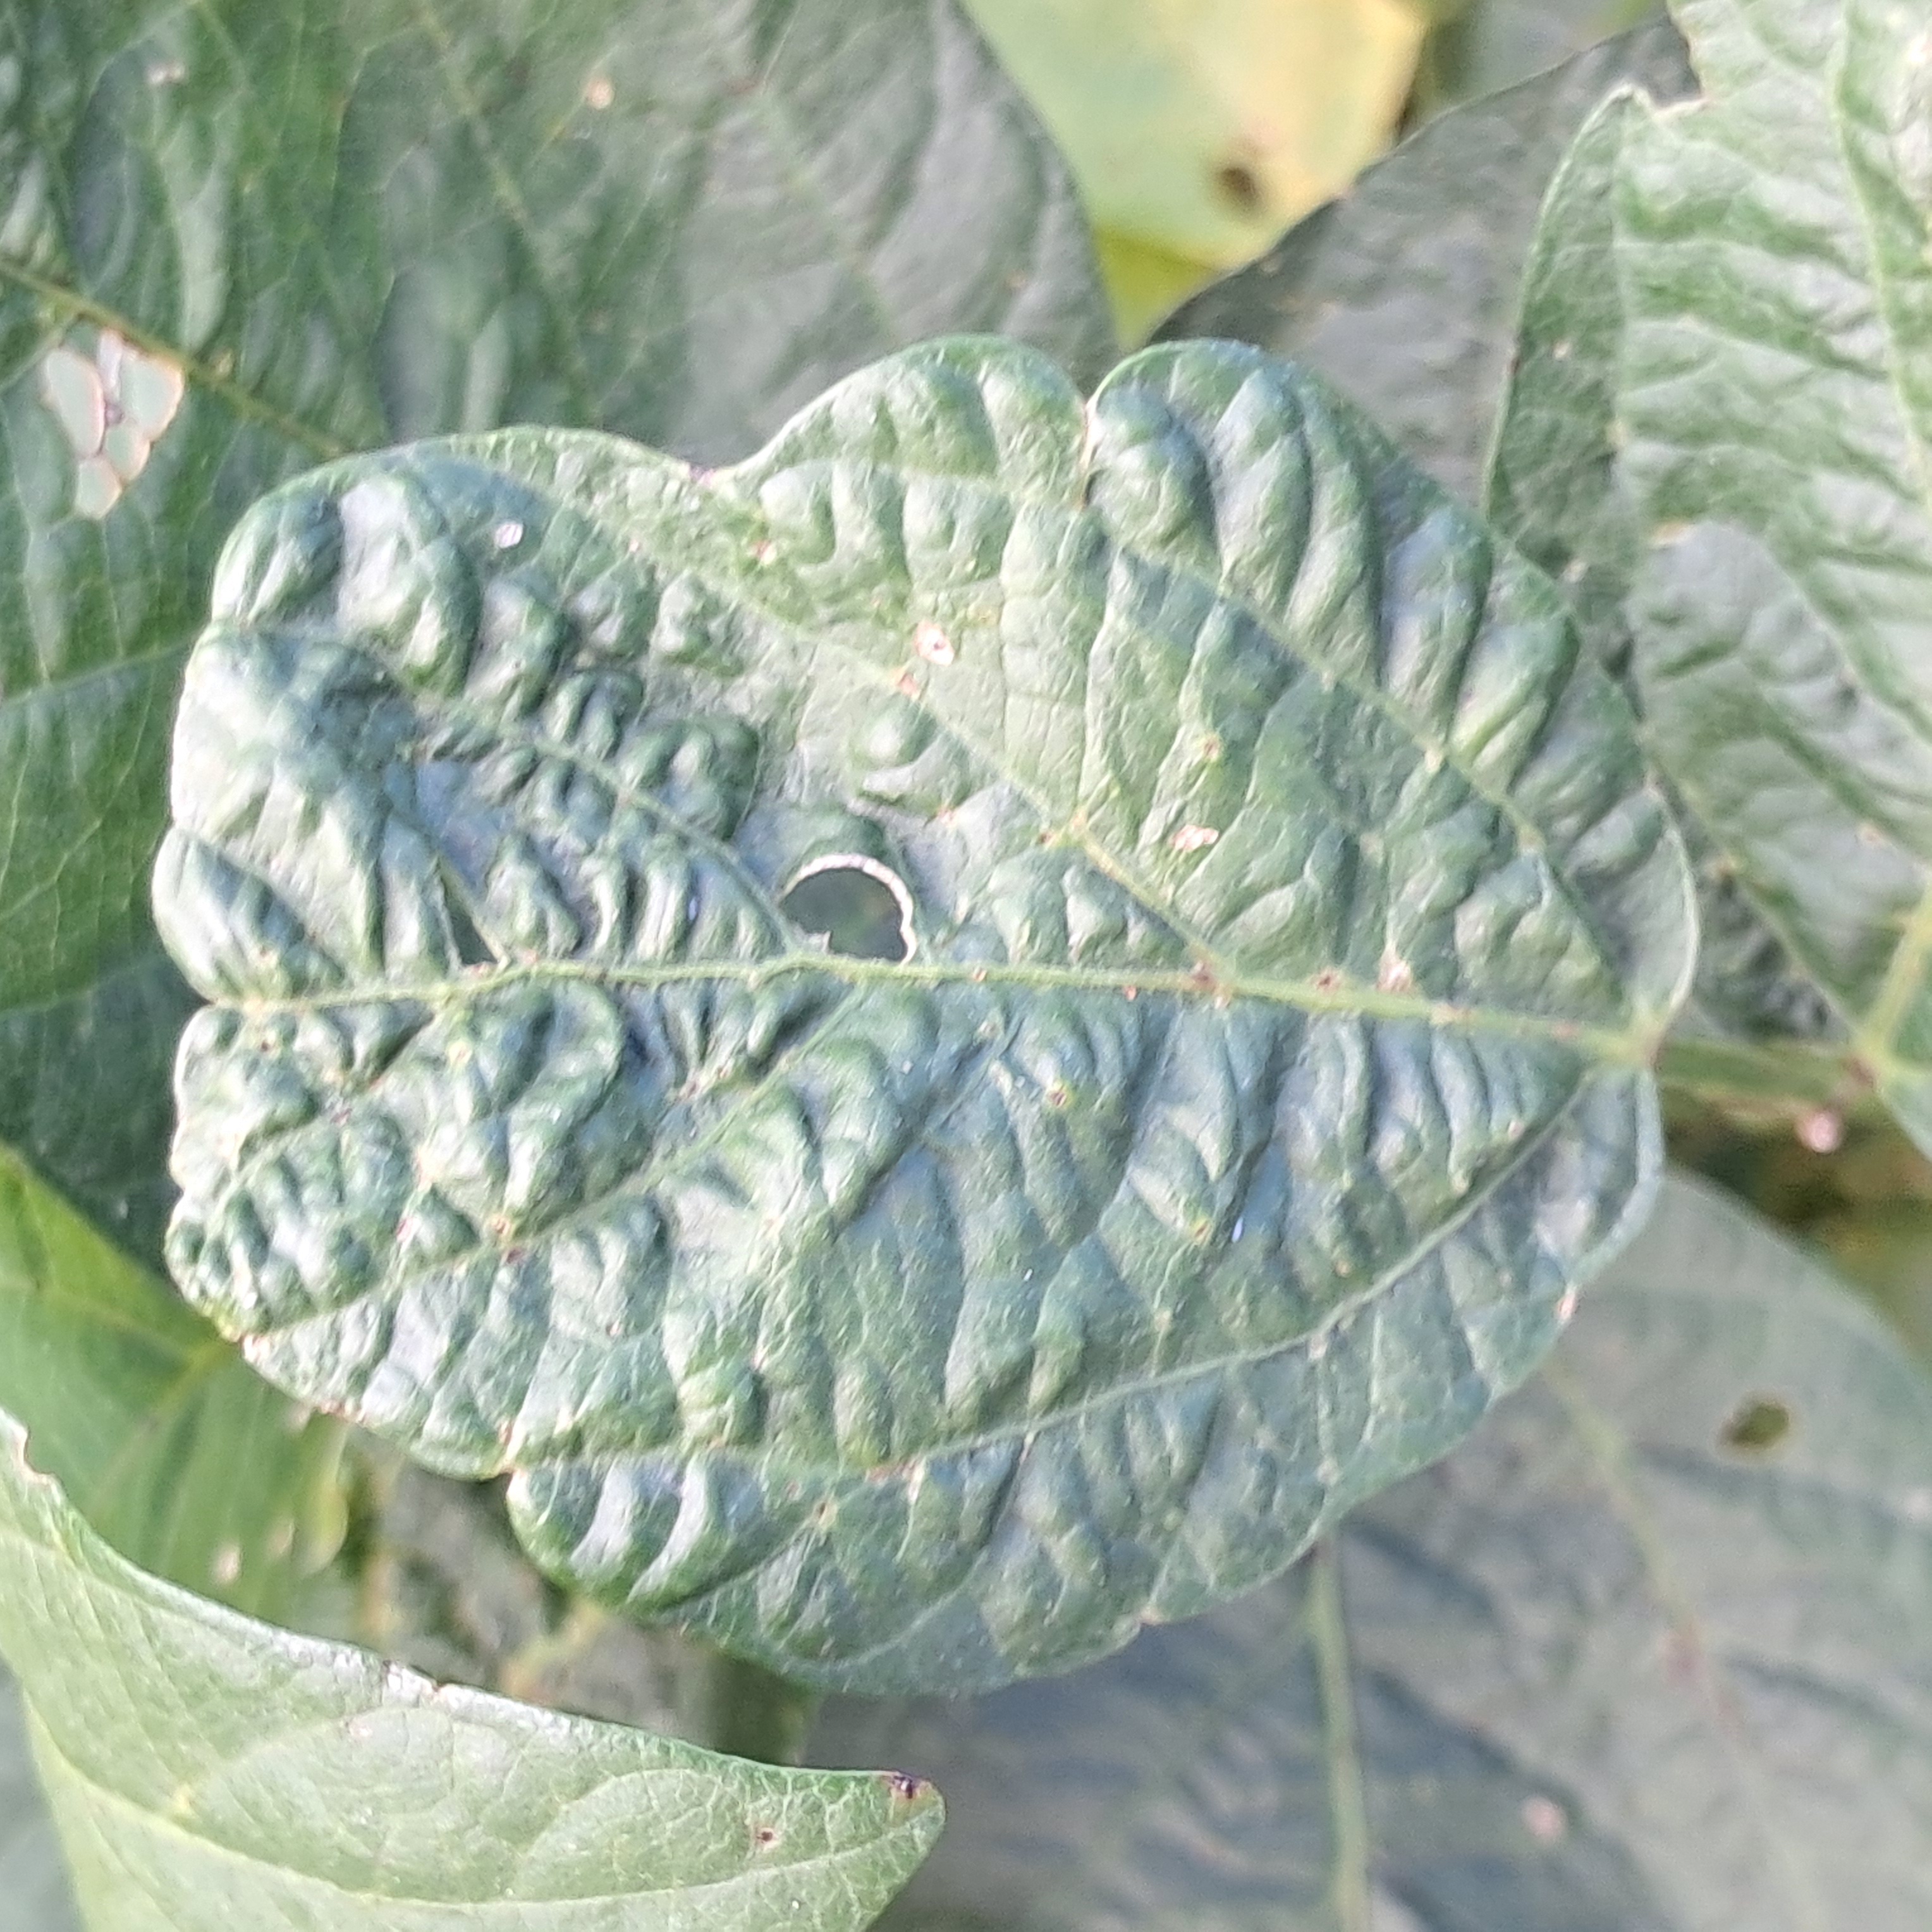
Label: Mosaic